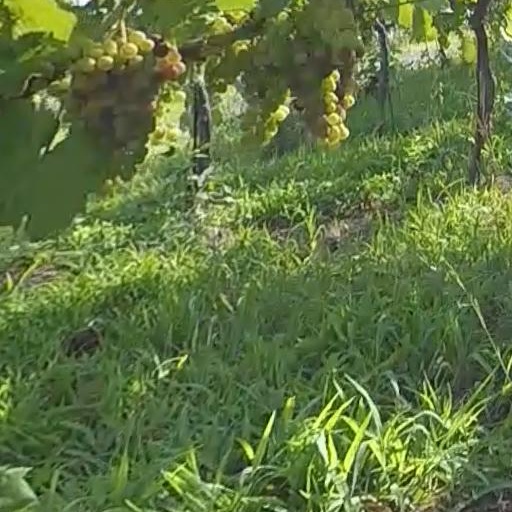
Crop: grape